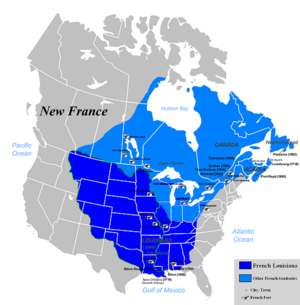
Ny Frankrig / Oversigt
Ny Frankrig anno 1712.
Ny Frankrig er det territorium i Nordamerika, der blev koloniseret af franskmænd i 1600- til 1800-tallet. I 1534 udforskede den bretonske opdagelsesrejsende Jacques Cartier St. Lawrencefloden i håb om at finde Nordvestpassagen. Denne rejse og Giovanni da Verrazanos opdagelser for den franske konge 10 år tidligere lagde grunden til det, som senere blev kaldt Ny Frankrig.